Drakensang: The Dark Eye

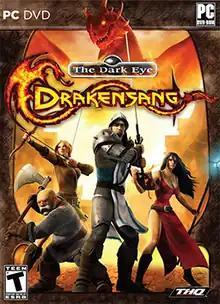

Drakensang: The Dark Eye (German title: "Das Schwarze Auge: Drakensang") is a 2008 role-playing video game developed by Radon Labs and published by dtp. It is the first video game in "The Dark Eye" universe since Attic's "Northlands Trilogy" ("", "" and "") from the 1990s. it was followed by the prequel , which also received an expansion Phileasson's Secret. All of them were put in a collection that is referred as the Drakensang Saga.